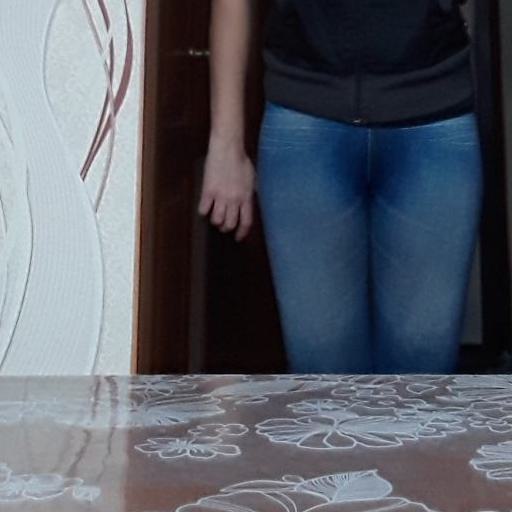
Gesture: no_gesture